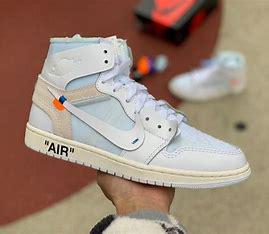
Brand: Jordan
Model: Off-White